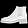
Label: Ankle boot